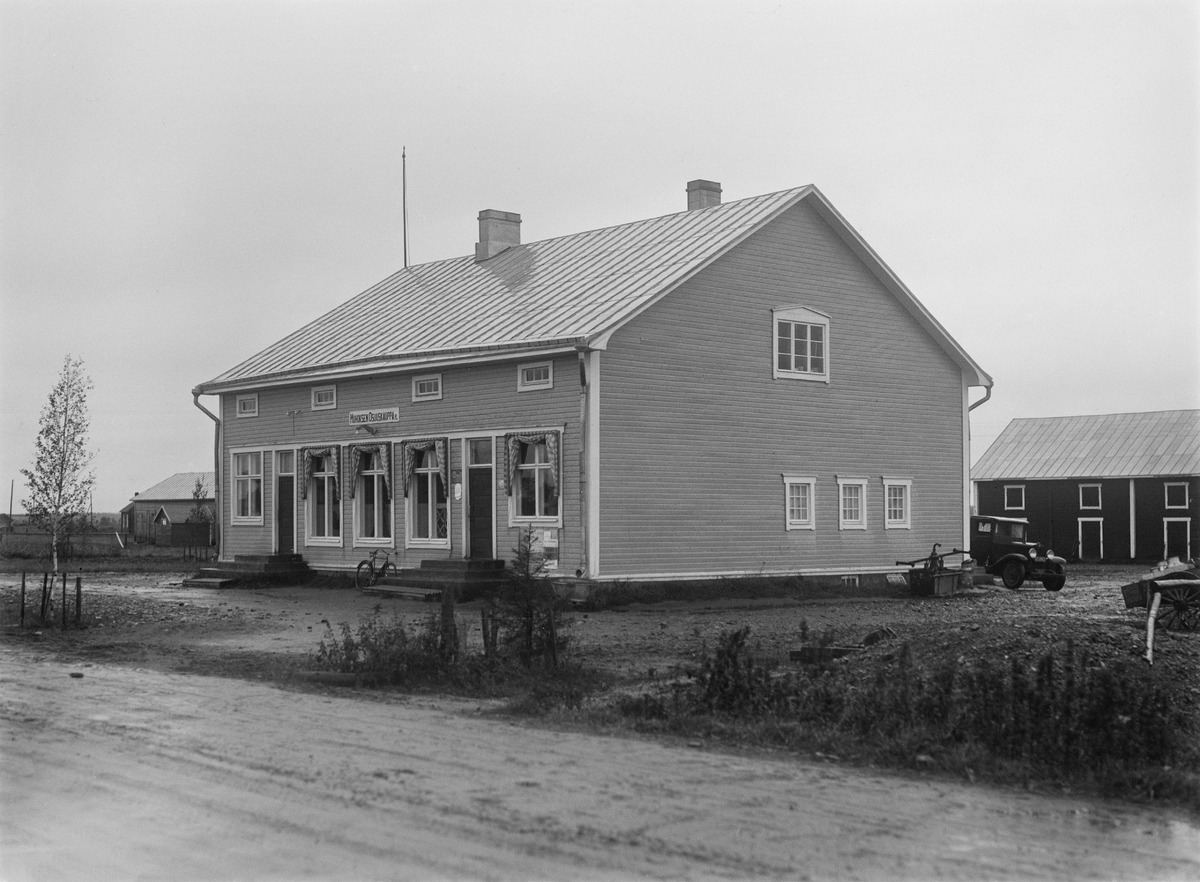
Muhoksen osuuskaupan päämyymälä
The cooperative shop in Muhos, Finland
sisällön kuvaus: Muhoksen osuuskaupan päämyymälä 24.9.1932. content description: The cooperative shop in Muhos in Finland on September 24, 1932.
Vuosi: 1932
Paikka: Suomi, Muhos, Suomi, Muhos
Aiheet: SOK; Suomen Osuuskauppojen Keskuskunta; osuuskauppa; osuuskaupat; rakennukset; myymälät; kokokuva; ulkokuva; osuuskunnat; osuusliikkeet; consumer cooperatives; retail cooperatives; cooperative shops; buildings